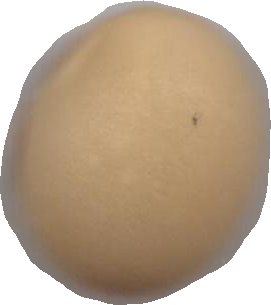
Variety: Dega